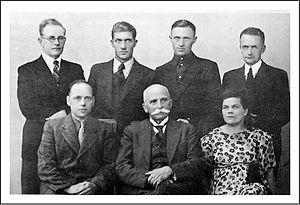
L'Académie des beaux-arts de Lettonie est un établissement public d'enseignement supérieur fondé à Riga en 1919, par Vilhelms Purvītis qui en était le premier recteur. Elle se trouve au nᵒ 13 Kalpaka bulvāris à Riga. Depuis 1990, une filiale de l'établissement fonctionne à Rēzekne à l'adresse Baznīcas iela-34A.
Vilhelms Purvītis est un peintre letton né le 3 mars 1872 à Zaube et mort le 14 janvier 1945 à Bad Nauheim. Il est le premier recteur de l'Académie des beaux-arts de Lettonie et fait partie de son premier corps enseignant.